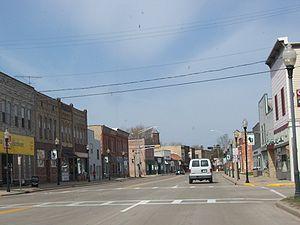
La ville de Wautoma est le siège du comté de Waushara, dans le Wisconsin, aux États-Unis.